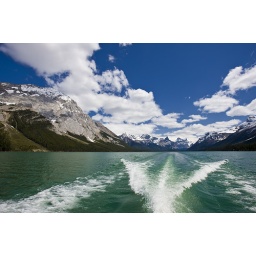
Chameleon water in Maligne lake